Chinatown, Philadelphia

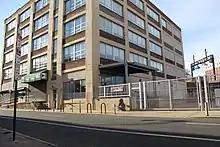
Folk Arts-Cultural Treasures Charter School

At one point, the city proposed building an eight lane highway that would divide the Philadelphia Chinatown into two parts and eliminate the Holy Redeemer Church and School. The church and school remained, while the Vine Street Expressway, smaller than its original proposed size, was built. Cecelia Yep, one of the founders of the Philadelphia Chinatown Development Coalition, said "I think we saw it as a plan to get rid of Chinatown. [The church and school] was the only thing good in Chinatown at the time. We thought it was a fight for survival."